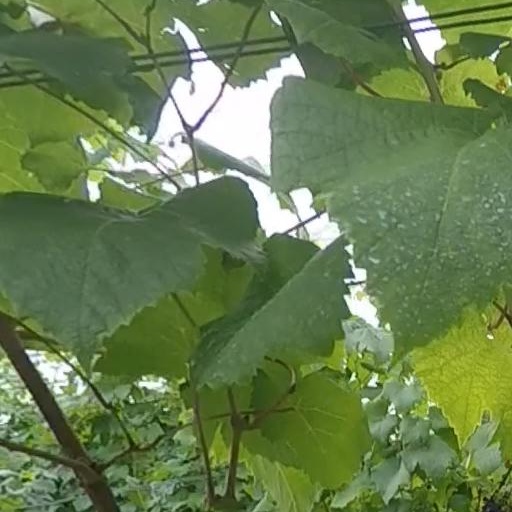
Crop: grape